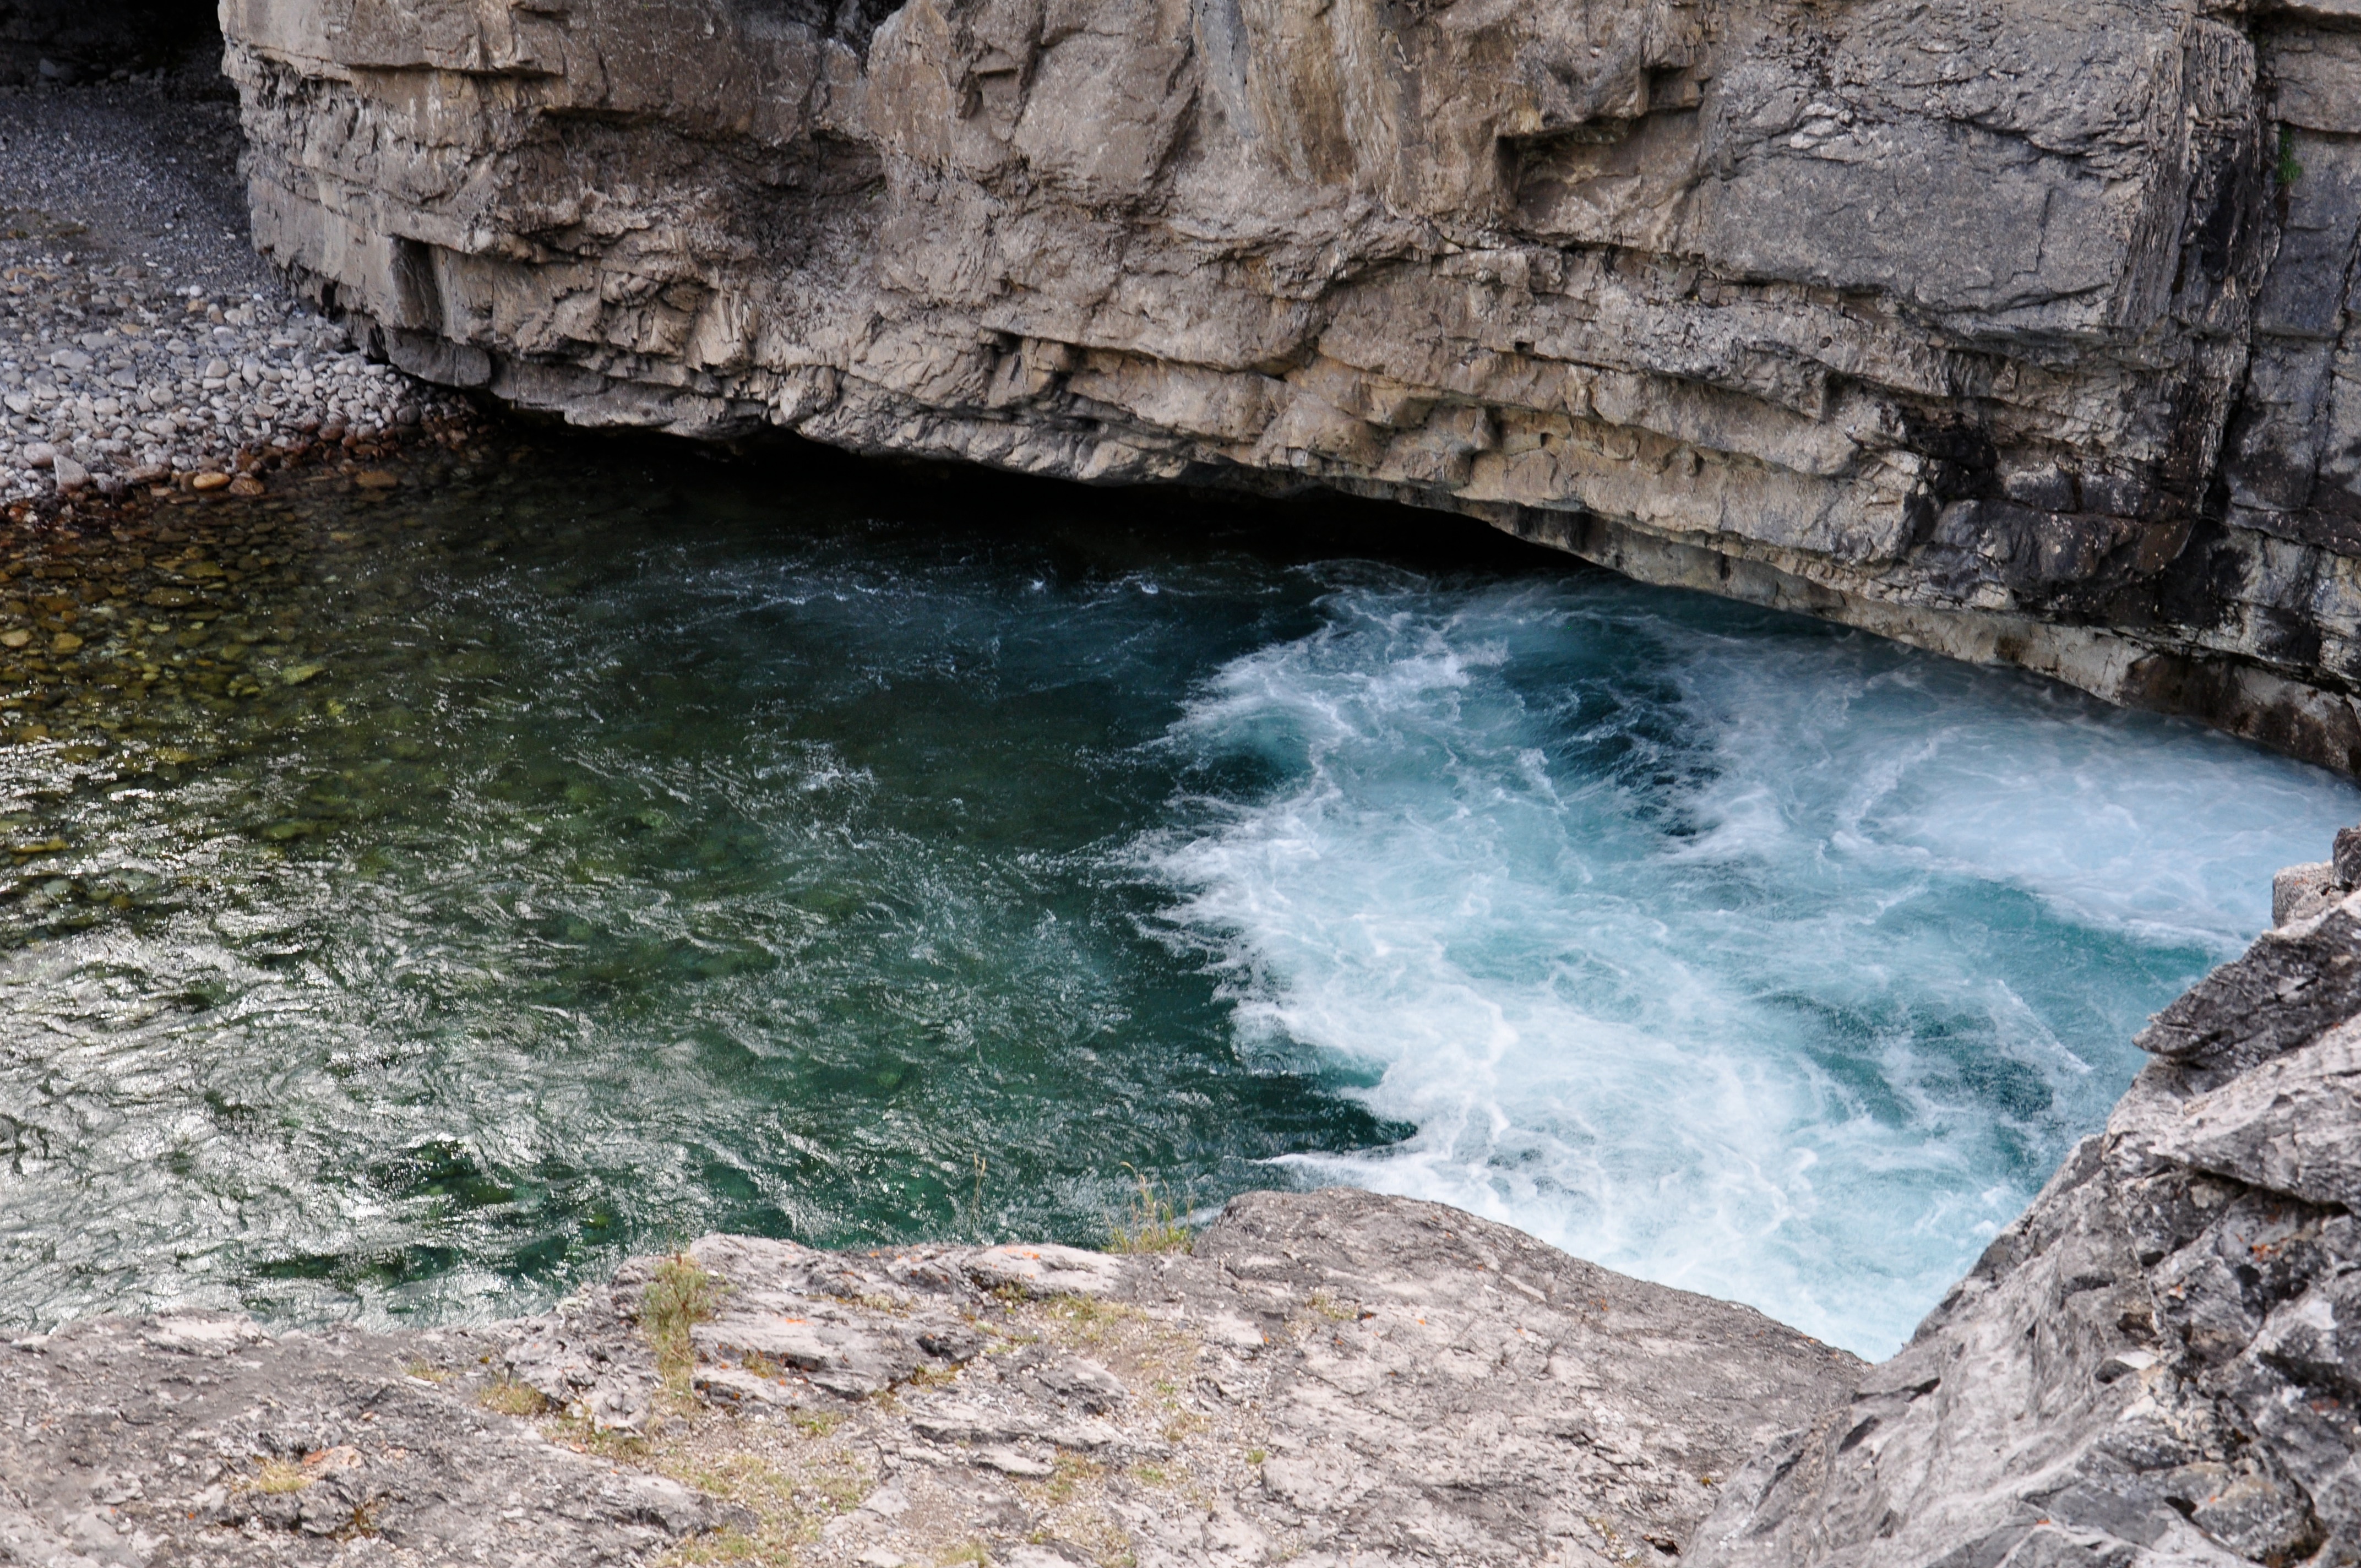
sea, coast, rock, river, valley, formation, cliff, stream, rapid, canyon, terrain, body of water, geology, water feature, wadi, landform, sea cave, geographical feature